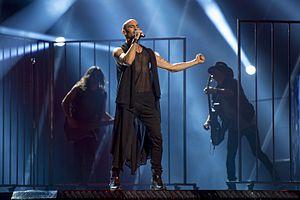
Chypre participe au Concours Eurovision de la chanson, depuis sa vingt-sixième édition, en 1981, et ne l’a encore jamais remporté.